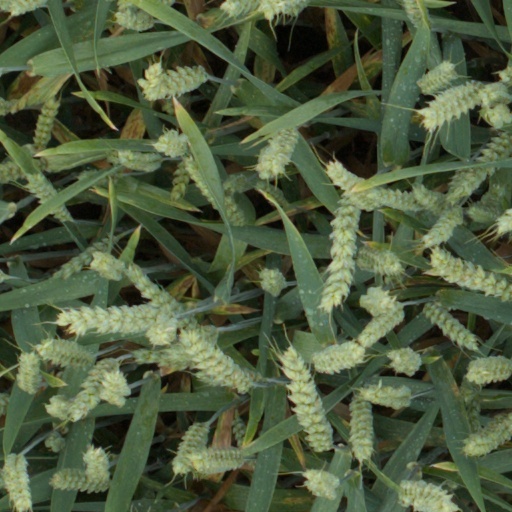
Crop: wheat